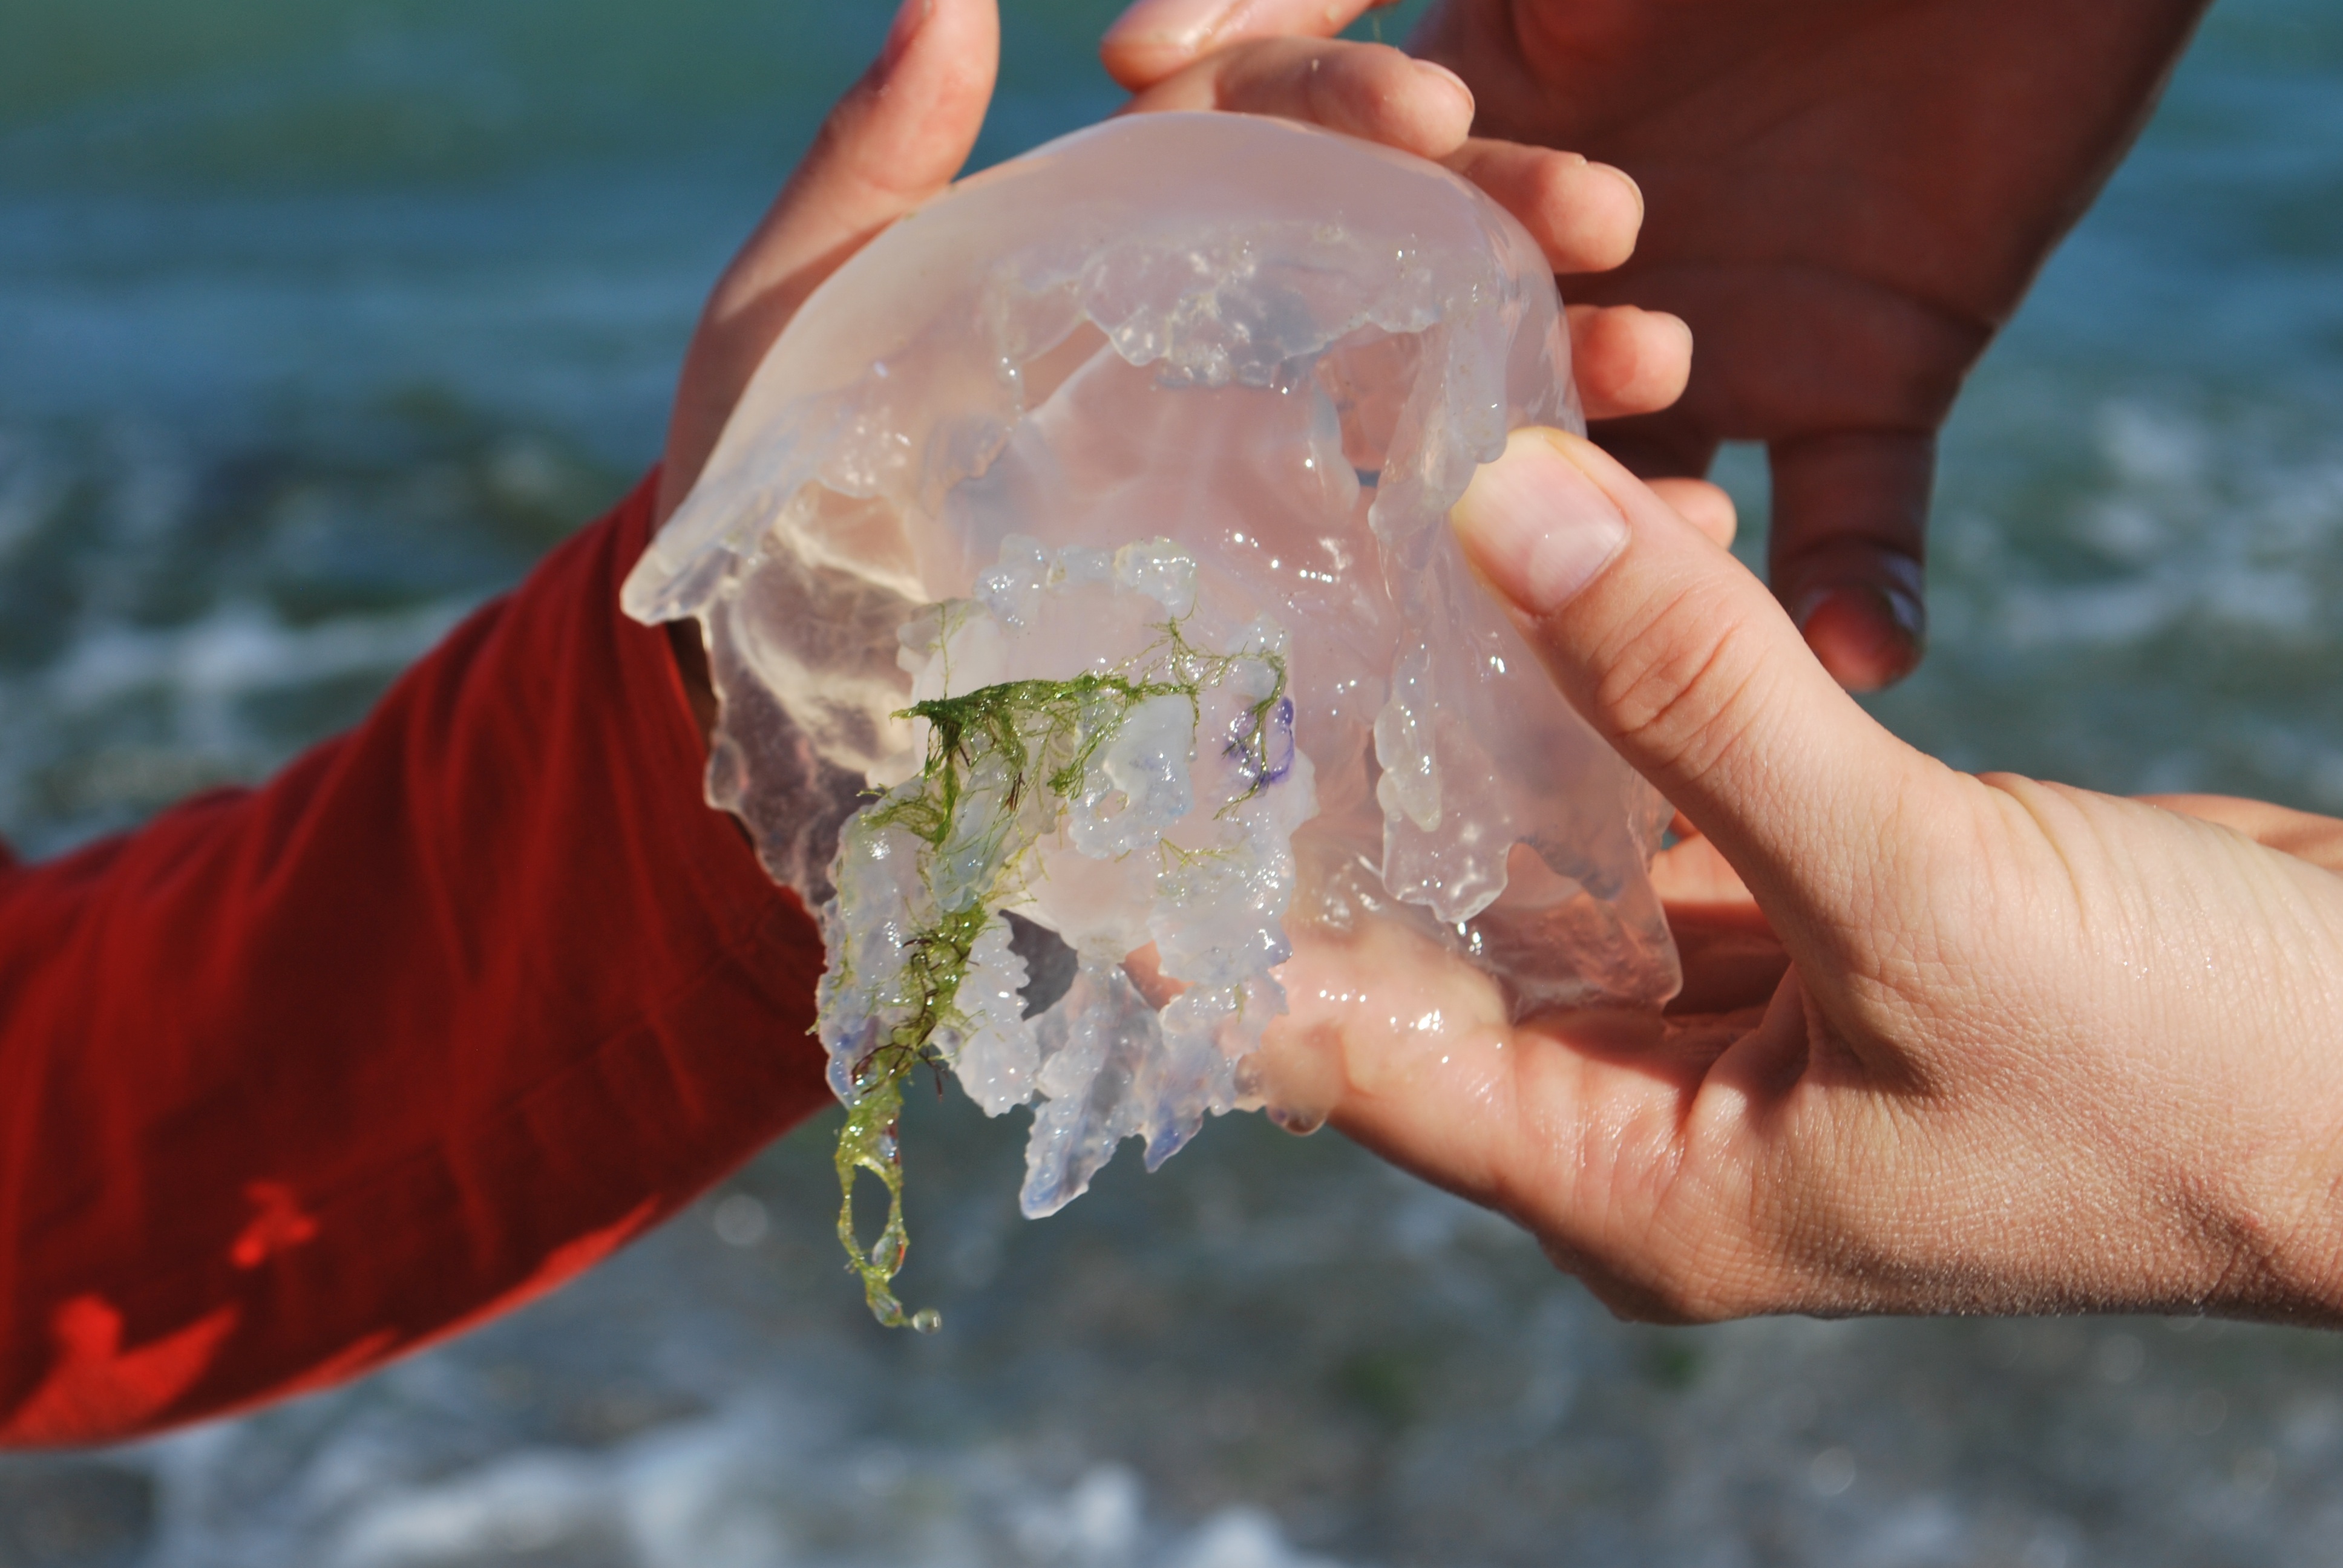
hand, water, leg, touch, finger, small, jellyfish, transparent, hands, exploring, learning, black sea, sense